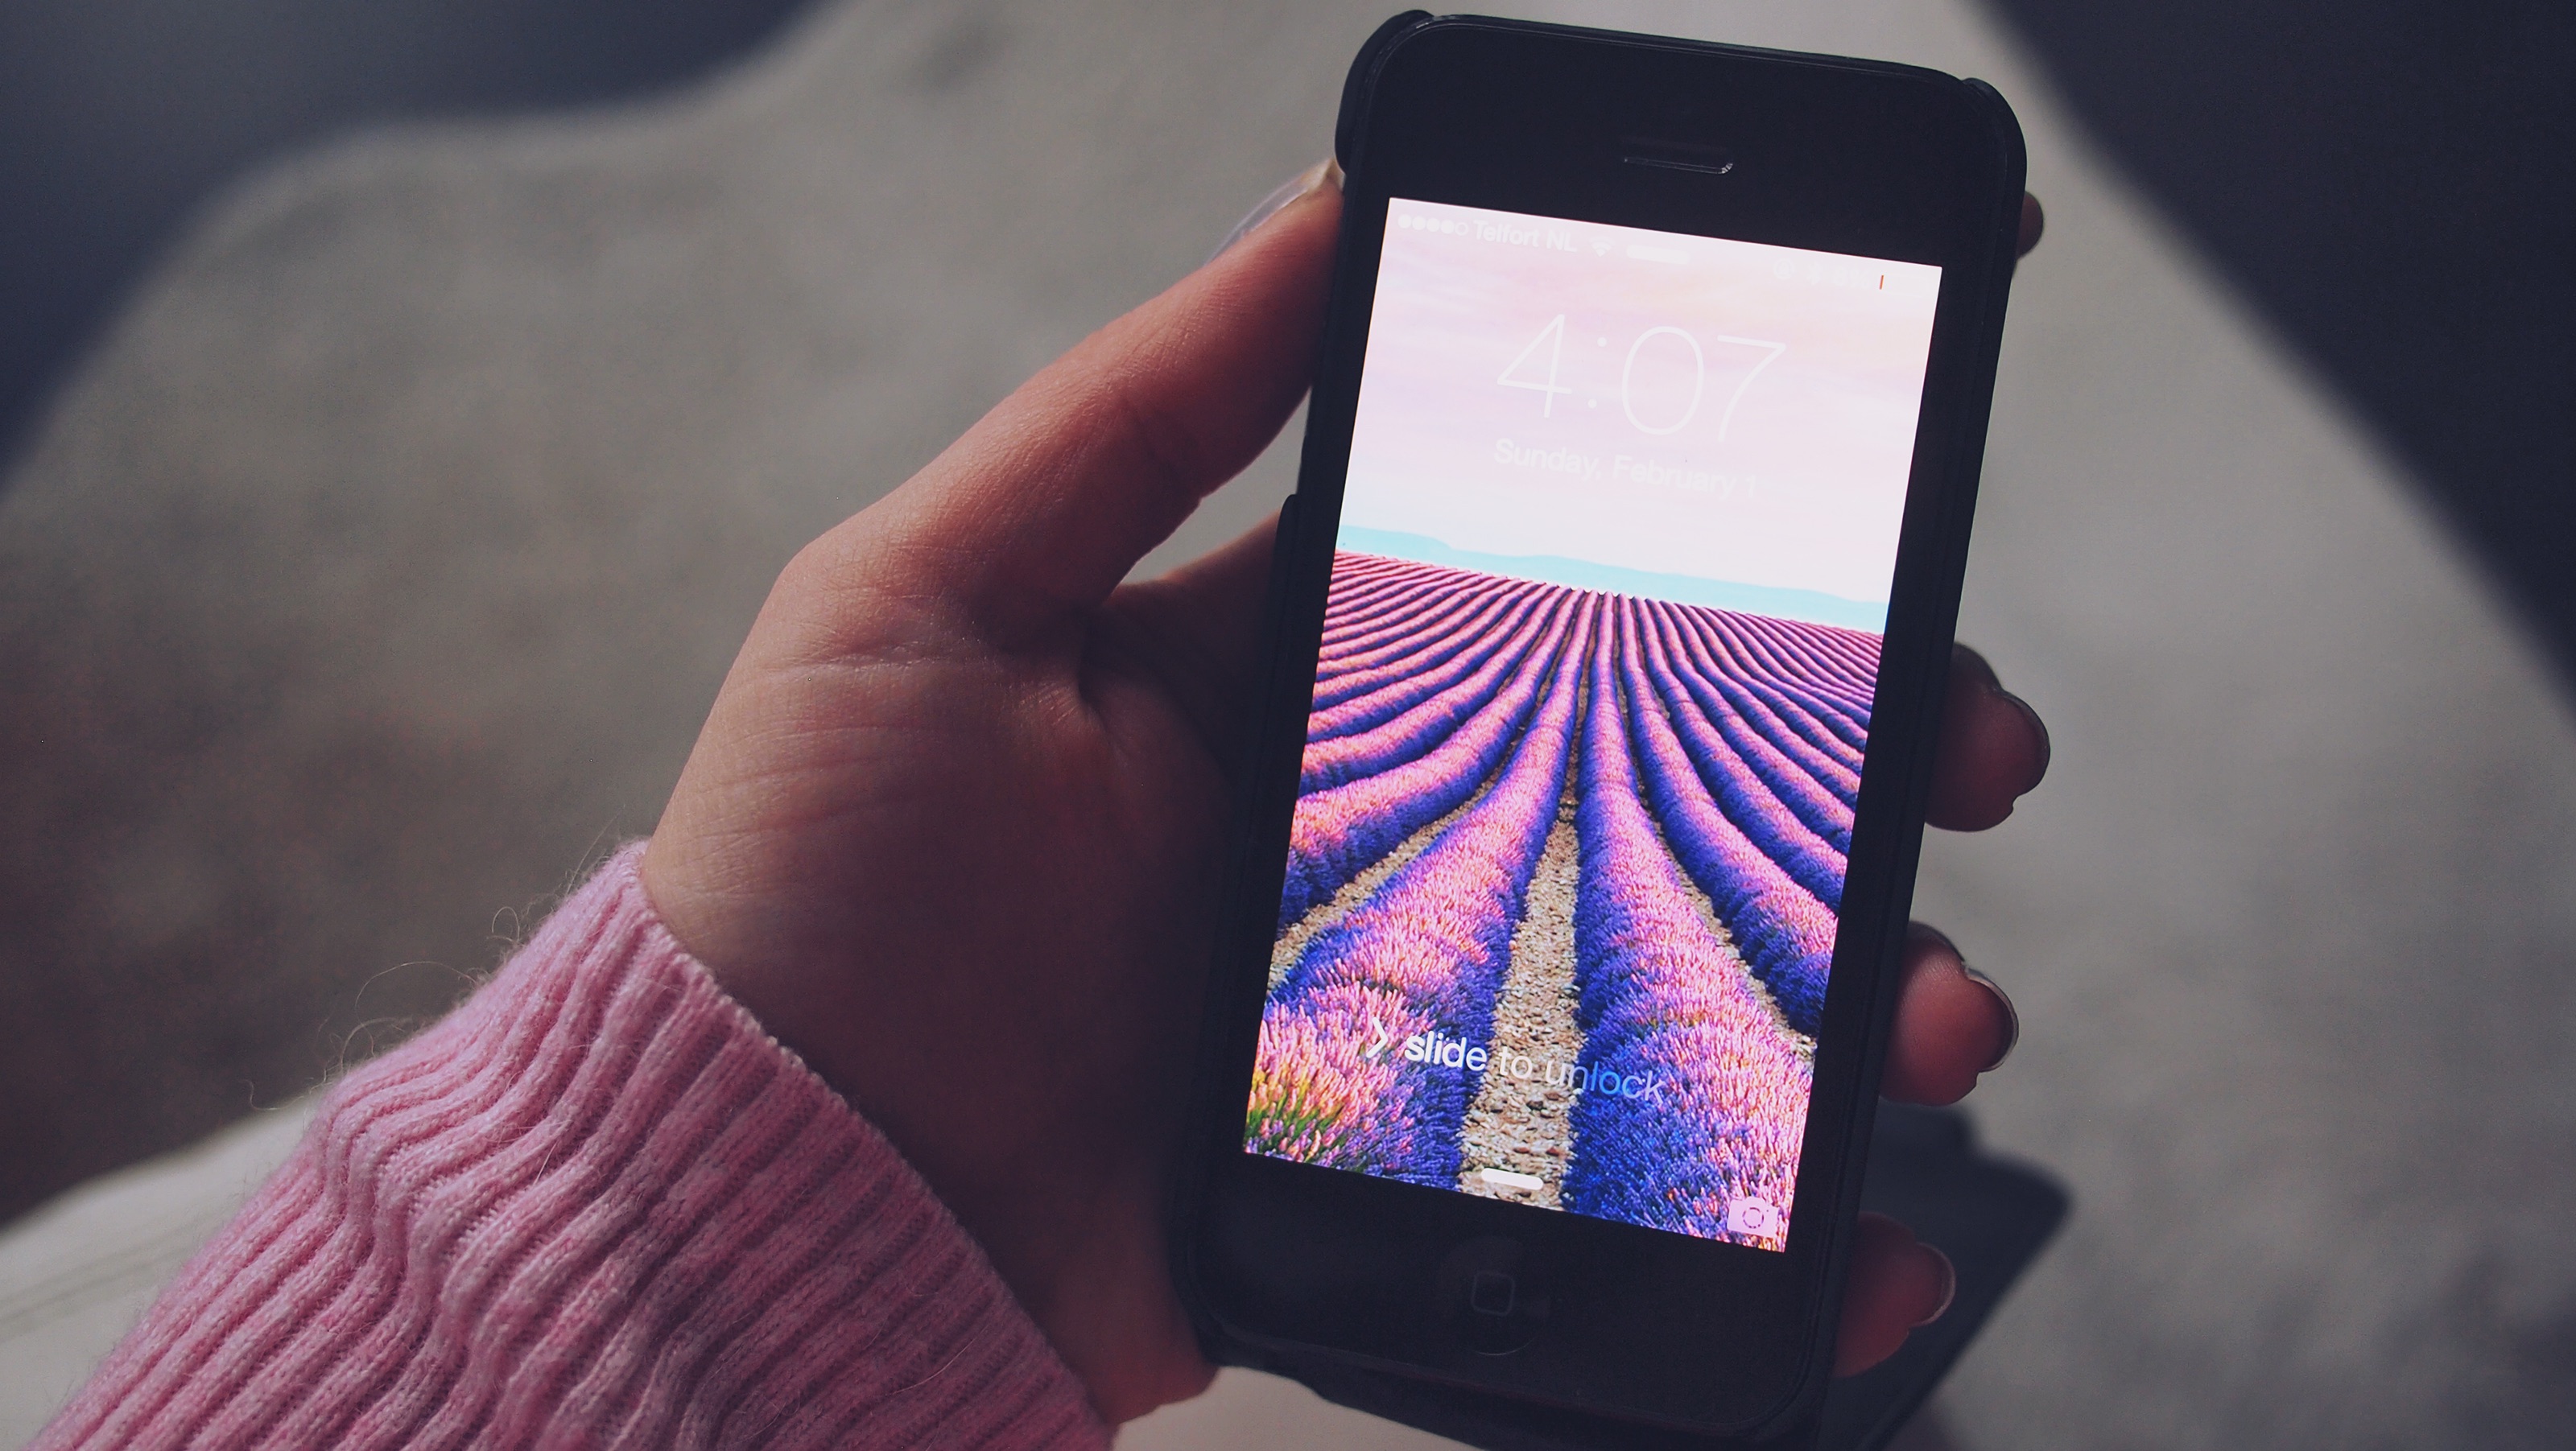
hand, white, purple, red, color, gadget, blue, black, pink, arm, mobile phone, art, design, portable communications device